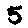
Label: 5